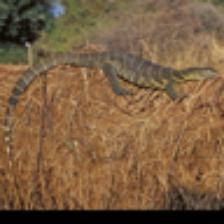
Label: NonHuman